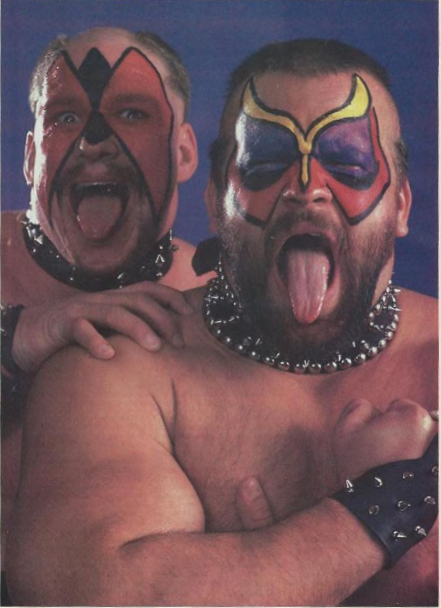
เดอะโรดวอร์ริเออส์

|article_name = The Road Warriors
|type = S
|image = The Road Warriors, 1986.png
|caption = Hawk และ Animal
|members = Road Warrior HawkRoad Warrior AnimalPaul Ellering (Manager (professional wrestling)|manager)Brian Adams (wrestler)|CrushDroz (wrestler)|DrozJon Heidenreich|HeidenreichKensuke Sasaki|Power WarriorTammy Lynn Sytch|Sunny (Manager (professional wrestling)|manager)Christy Hemme (valet)
|names=The Road WarriorsLegion of DoomThe Hell RaisersLOD 2000LOD 2005The Hell Warriors
|billed = Chicago, Illinois
|years_active = 19832014
|debut = 1983
|disbanded = 2014
|promotions = All Japan Pro Wrestling|AJPWAmerican Wrestling Association|AWAGeorgia Championship Wrestling|GCWJim Crockett Promotions|JCPNew Japan Pro Wrestling|NJPWNational Wrestling Alliance|NWASuper World of Sports|SWSTotal Nonstop Action Wrestling|TNAToryumon (Último Dragón)|Toryumon MexicoUltimate Pro Wrestling|UPWUniversal Wrestling Federation (Bill Watts)|UWFWorld Championship Wrestling|WCWFighting World of Japan Pro Wrestling|World JapanWWE|WWF/EPro Wrestling Zero1|ZERO1
โรดวอร์ริเออร์ส เป็นทีมนักมวยปล้ำที่ประกอบไปด้วย โรดวอริเออร์ฮอว์ก|ไมเคิลส์ "ฮอว์ก" เฮคสแตรนด์ และโรดวอริเออร์แอนิมอล|จอห์จ "แอนิมอล" โลรีนายติส เคยปล้ำในสมาคมมาแล้วหลายที่ เช่น American Wrestling Association|AWA ,National Wrestling Alliance|NWA ,World Championship Wrestling|WCW ,World Wrestling Entertainment|WWF/E ,All Japan Pro Wrestling|AJPW ,New Japan Pro Wrestling|NJPW ,Total Non-Stop Action Wrestling|TNA ,Super World of Sports|SWS ,Pro Wrestling ZERO1|ZERO1 และFighting World of Japan Pro Wrestling|World Japan เป็นแชมป์แท็กทีมมาแล้วหลายสมาคม ไดแก่ แชมป์แท็กทีม AWA ,แชมป์แท็กทีม WCW, แชมป์โลกแท็กทีม|แชมป์แท็กทีม WWF และได้รับการบรรจุเข้าสู่หอเกียรติยศดับเบิลยูดับเบิลยูอีประจำปี 2011
==ผลงาน==
===เดอะโรดวอร์ริเออร์ส / เลเจียนออฟดูม===
*All Japan Pro Wrestling
**NWA International Tag Team Championship (NWA International Tag Team Championship#Title history|1 time)
*American Wrestling Association
**AWA World Tag Team Championship (AWA World Tag Team Championship#Title history|1 time)
*Fighting World of Japan Pro Wrestling
**World Japan Tag Team Championship (1 time)
*Georgia Championship Wrestling
**NWA National Tag Team Championship (NWA National Tag Team Championship#Title history|4 times)
*International Wrestling Superstars
**IWS World Tag Team Championship (1 time)
*i-Generation Superstars of Wrestling
**i-Generation Superstars of Wrestling#Championships|i-Generation Tag Team Championship (3 times)
*Independent Pro Wrestling
**IPW Tag Team Championship (1 time)
*Jim Crockett Promotions / World Championship Wrestling
**NWA World Six-Man Tag Team Championship (NWA World Six-Man Tag Team Championship#Title history|3 times) – with Dusty Rhodes (wrestler)|Dusty Rhodes (2) and Genichiro Tenryu (1)
**WCW World Tag Team Championship|NWA World Tag Team Championship "(Mid-Atlantic version)" (List of WCW World Tag Team Champions|1 time)
**Iron Team Tournament (1989)
**Jim Crockett, Sr. Memorial Cup Tag Team Tournament|Jim Crockett, Sr. Memorial Cup (Jim Crockett, Sr. Memorial Cup Tag Team Tournament#1986|1986)
*National Wrestling Alliance
**NWA Hall of Fame (Class of 2012)
*Professional Wrestling Hall of Fame and Museum
**(Professional Wrestling Hall of Fame#2011|Class of 2011) (Inducted Members: Road Warrior Animal, Road Warrior Hawk, and Paul Ellering)
*Pro Wrestling Illustrated
**PWI Tag Team of the Year (1983–1985, 1988)
**PWI Feud of the Year (1987) with Dusty Rhodes (wrestler)|Dusty Rhodes and Nikita Koloff vs. Four Horsemen (professional wrestling)|Four Horsemen
**PWI ranked them #1 of the 100 best tag teams during the "PWI Years" in 2003
* Quebec Wrestling Hall of Fame
**Class of 2015
*Super World of Sports
**One Night Tag Team Tournament (1991)
*Tokyo Sports
**Special Foreigner Award (1985)
*WWE|World Wrestling Federation/Entertainment/WWE
**World Tag Team Championship (WWE)|WWF Tag Team Championship (List of World Tag Team Champions (WWE)|2 times)
**WWE Hall of Fame (Class of 2011)
*Wrestling Observer Newsletter awards
**Wrestling Observer Newsletter awards#Rookie of the Year|Rookies of the Year (1983)
**Wrestling Observer Newsletter awards#Tag Team of the Year|Tag Team of the Year (1984)
**Wrestling Observer Newsletter Hall of Fame (Wrestling Observer Newsletter Hall of Fame#1996 inductees|Class of 1996)
===เดอะเฮลไรเซอส์===
*New Japan Pro Wrestling
**IWGP Tag Team Championship (List of IWGP Tag Team Champions|2 times)
*Pro Wrestling Illustrated
**PWI ranked them #58 of the 100 best tag teams of the "PWI Years" in 2003
===เลเจียนออฟดูม 2005===
*WWE|World Wrestling Entertainment
**WWE Tag Team Championship (List of WWE Tag Team Champions|1 time)
==อ้างอิง==
==แหล่งข้อมูลอื่น==
*
* Professional Wrestling Hall of Fame Profile
Navboxes|
หมวดหมู่:กลุ่มนักมวยปล้ำของจิมครอกเคทท์โปรโมชั่น
หมวดหมู่:รายชื่อสมาชิกของโรดวอร์ริเออร์
หมวดหมู่:กลุ่มนักมวยปล้ำของเวิลด์แชมเปี้ยนชิพเรสต์ลิง
หมวดหมู่:กลุ่มนักมวยปล้ำของเวิลด์เรสต์ลิงเอ็นเตอร์เทนเมนต์
หมวดหมู่:ผู้เข้าสู่หอเกียรติยศดับเบิลยูดับเบิลยูอี
หมวดหมู่:หอเกียรติยศและพิพิธภัณฑ์มวยปล้ำอาชีพ